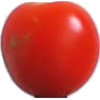
Label: Tomato Cherry Red 1